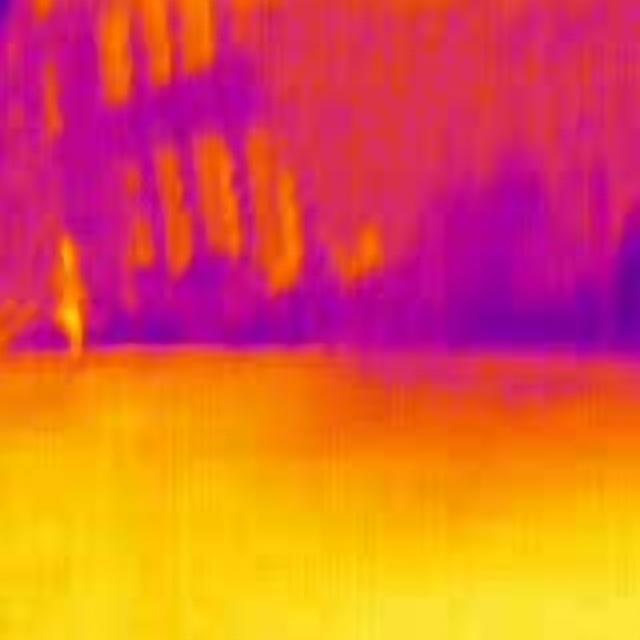
Detected objects:
label: person